Battle of Lisnagarvey

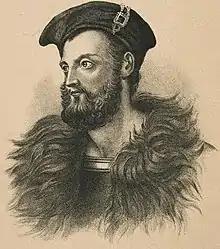
Eoghan Ó Néill; his refusal to support the Alliance in Ulster undermined its ability to resist Commonwealth forces

There were various reasons for this. The Covenanter government, who provided support for Scottish settlers in Ulster, considered Cromwell and other leaders of the new Commonwealth of England dangerous political and religious radicals. As Scots, they objected to the execution of their king by the English; as Presbyterians, they viewed monarchy as divinely ordained, making it also sacrilegious, and transferred their allegiance to his son, Charles II of England.